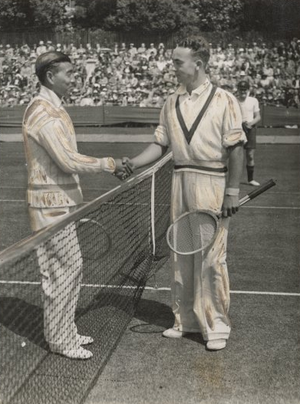
Jirō Yamagishi, né le 23 mai 1912 à Moji et mort en 1997, est un ancien joueur de tennis japonais.